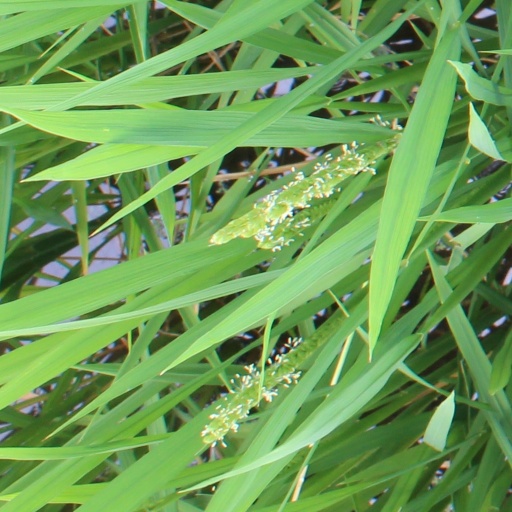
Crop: rice